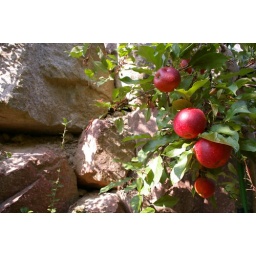
Apple tree in the garden in front of rocks